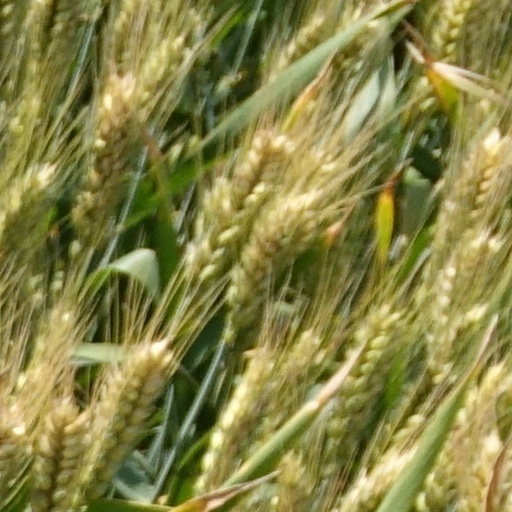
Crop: wheat